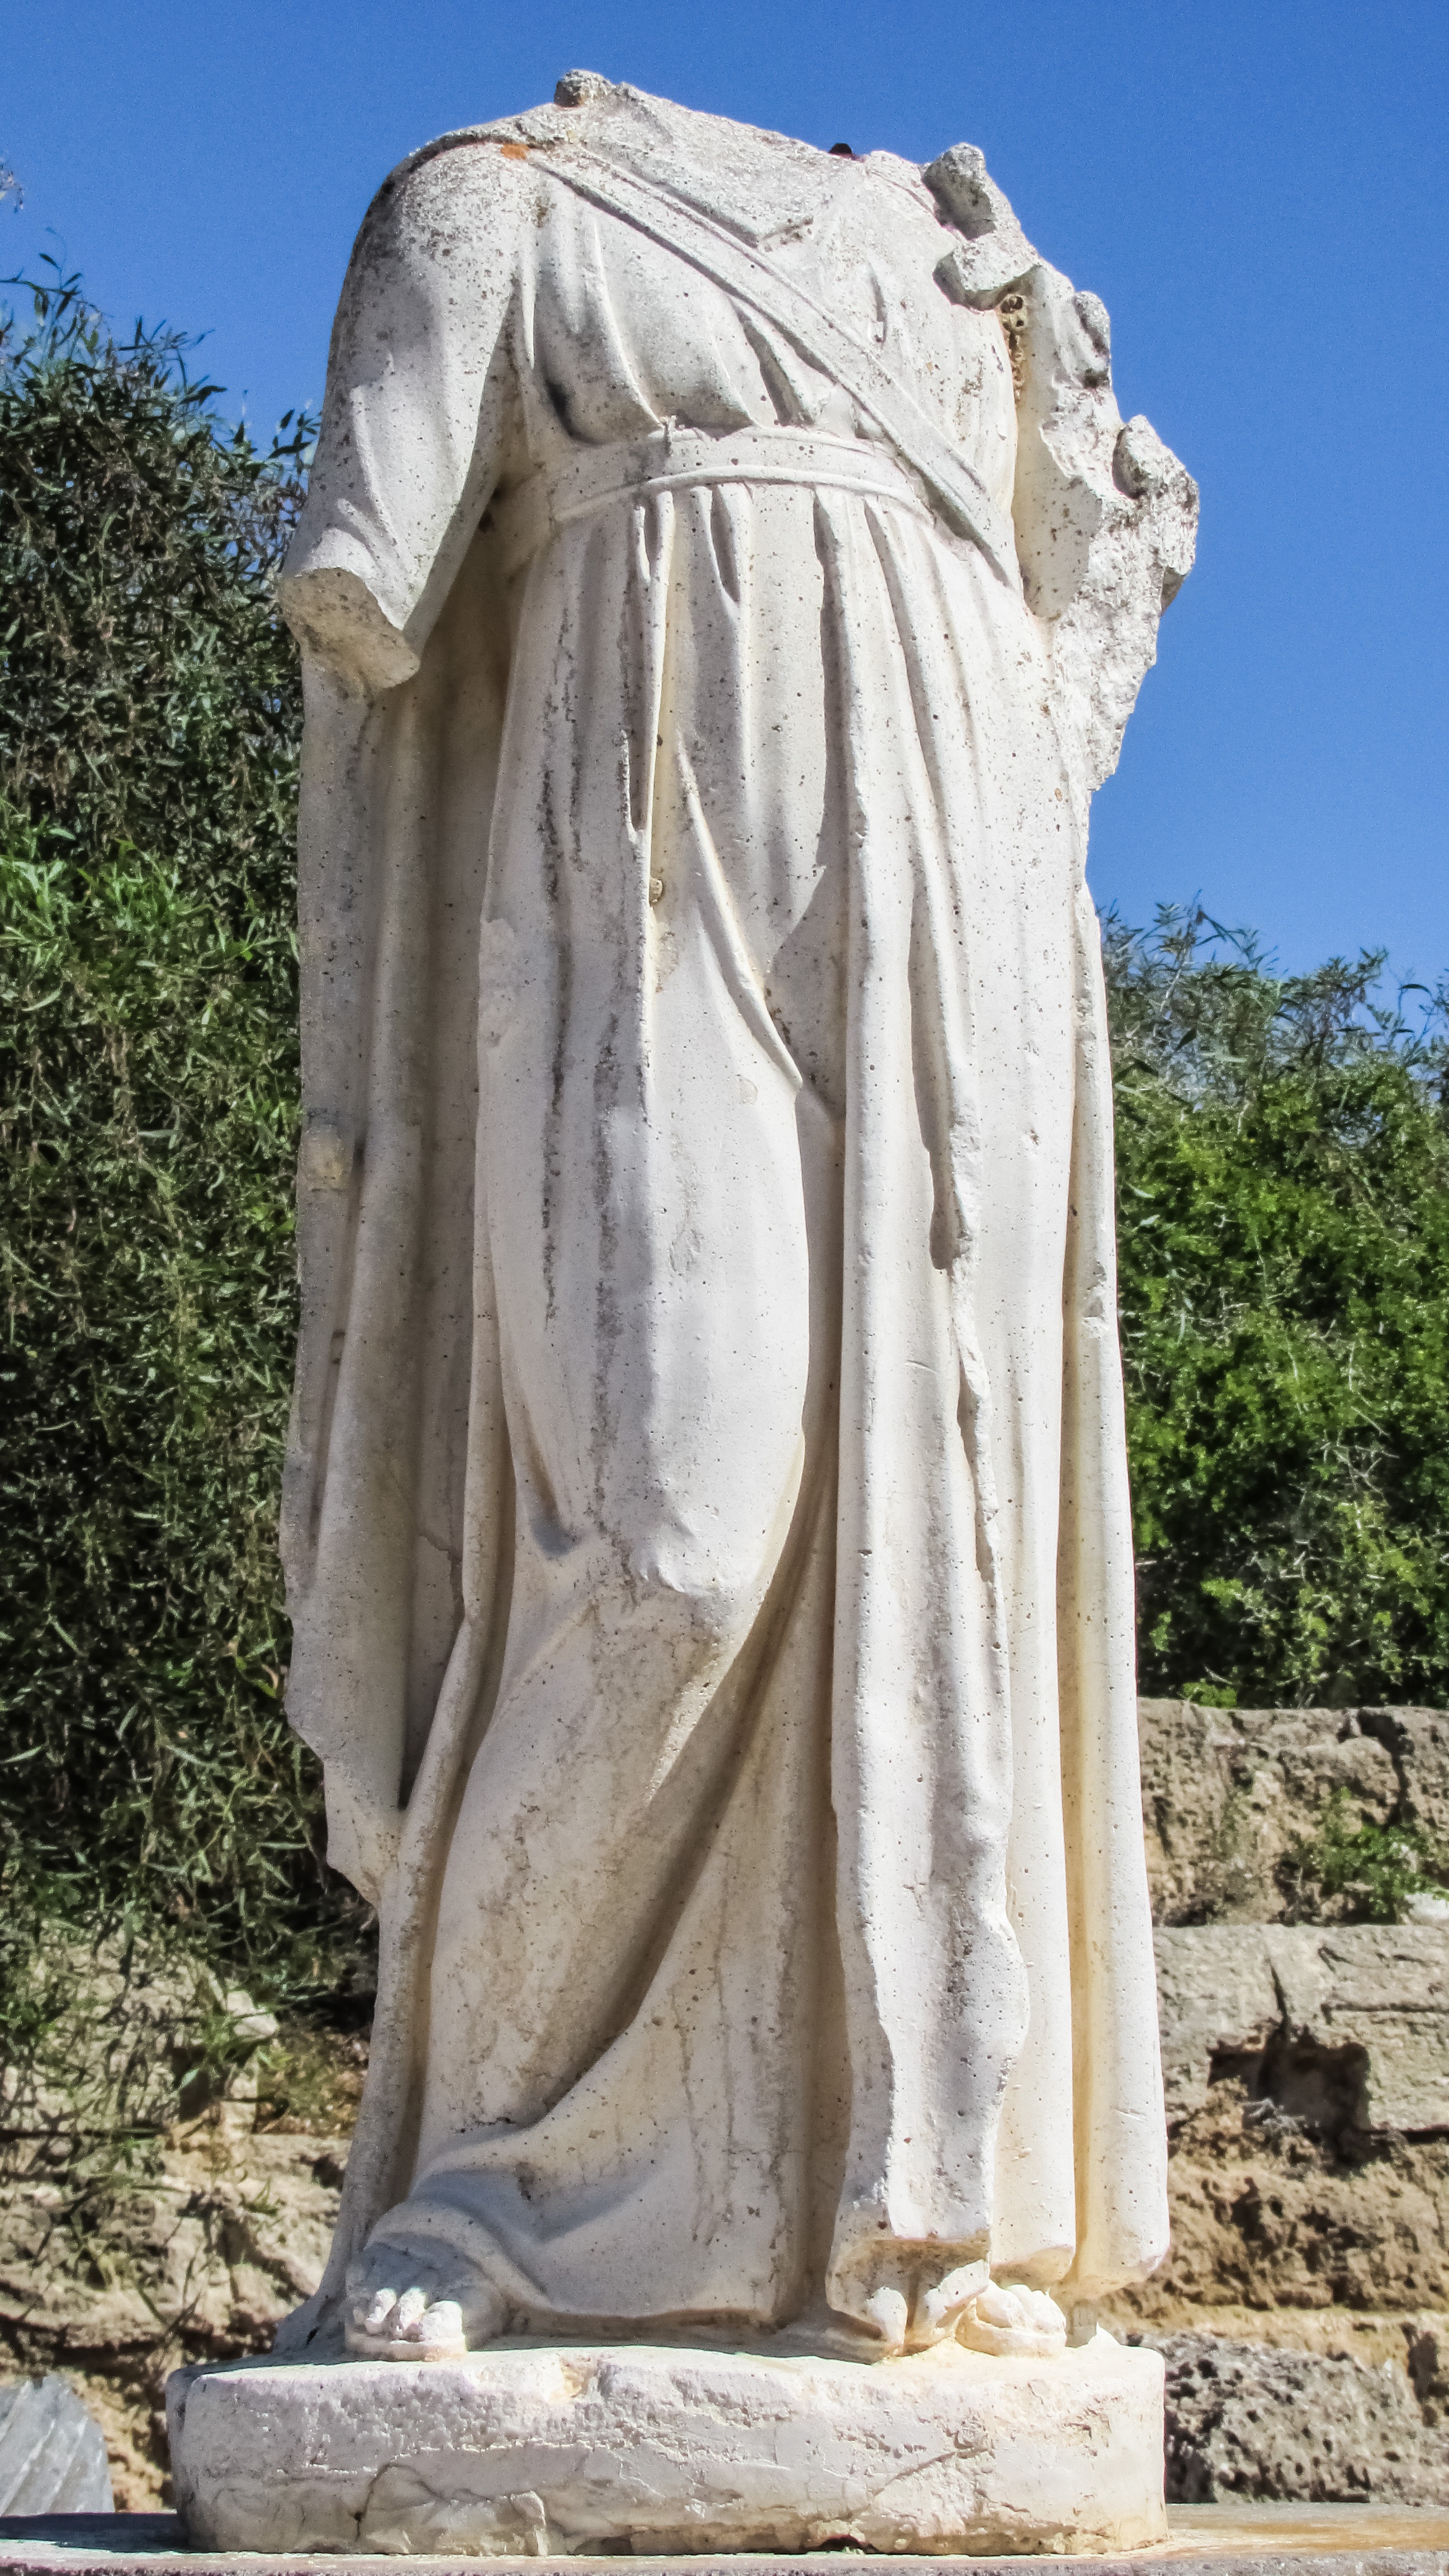
rock, woman, monument, statue, landmark, tourism, sculpture, art, archaeology, temple, culture, carving, cyprus, monolith, archaeological, stele, stone carving, salamis, famagusta, ancient history